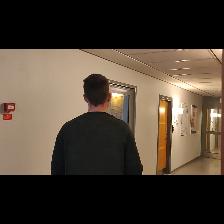
Label: Human